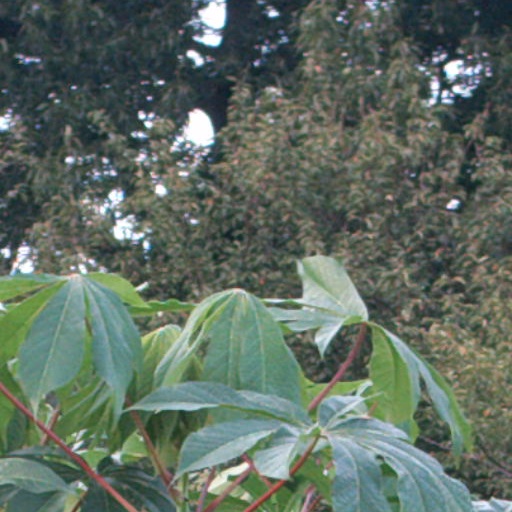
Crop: cassava